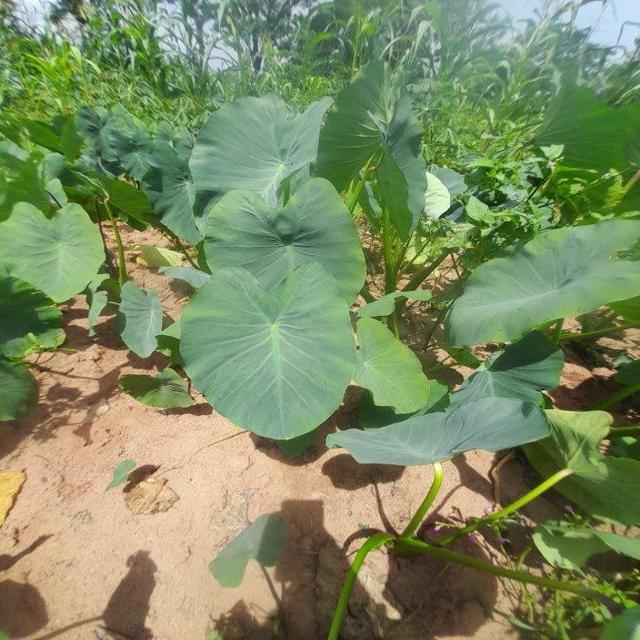
Label: Healthy